Jagraj Singh

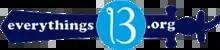
Everything's 13 logo

After graduating from the Royal Military Academy Sandhurst, Singh was commissioned into the Royal Logistic Corps before finding a job in the finance and recruitment sector.